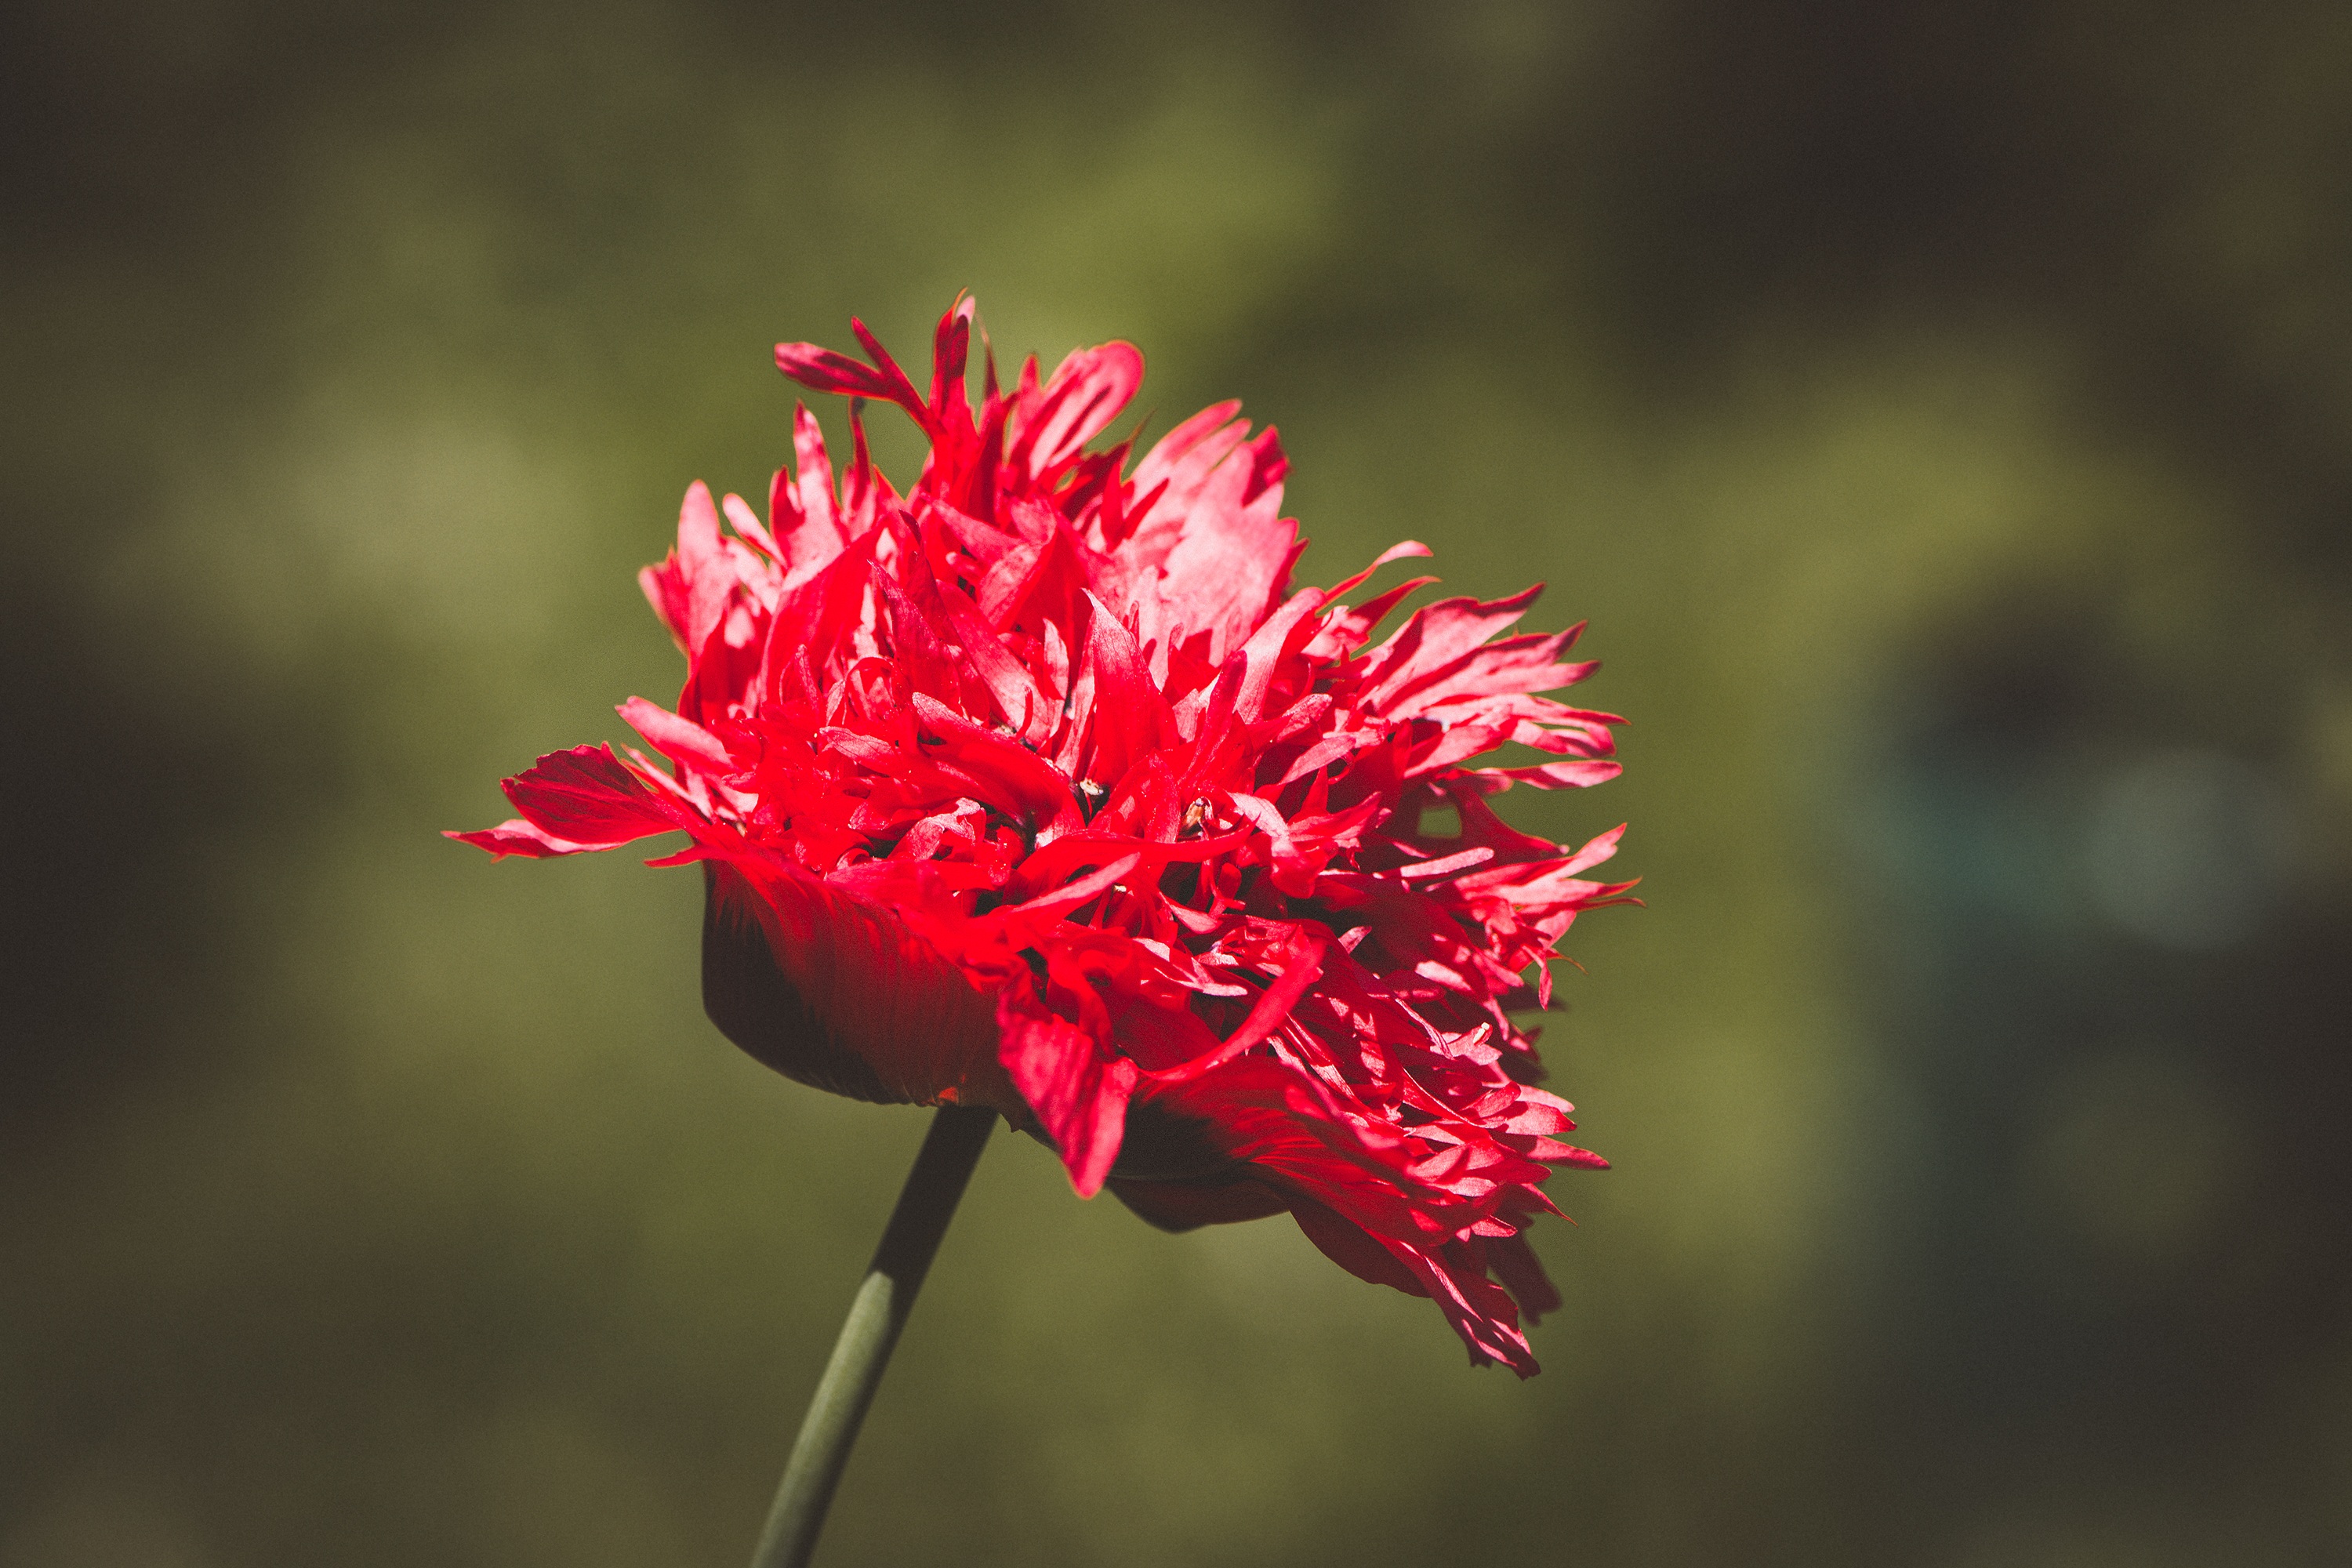
nature, blossom, plant, photography, leaf, flower, petal, bloom, red, botany, close, flora, wildflower, close up, red flower, poppy flower, red poppy, poppy, macro photography, flowering plant, mohngewaechs, plant stem, land plant, castilleja